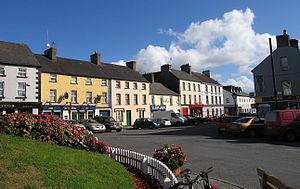
Mountrath est une petite ville du comté de Laois, en Irlande.